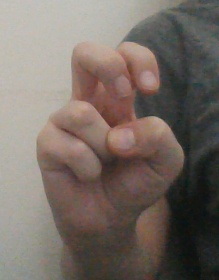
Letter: toot